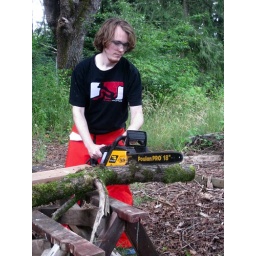
Greg has started using the chainsaw to cut up all the tree debris in the yard. Those red pants are chainsaw chaps.